Prague offensive

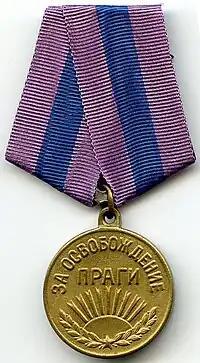
To honor the participants of the operation, the Soviet Union instituted the Medal "For the Liberation of Prague".

The Prague Offensive destroyed Army Group Centre and parts of Army Group Ostmark. These army groups were the last large intact military formations of Germany, and following the offensive, all surviving German soldiers became prisoners of war or fugitives.